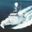
Label: ship